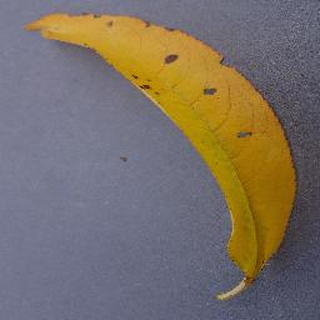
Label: peach_bacterial_spot